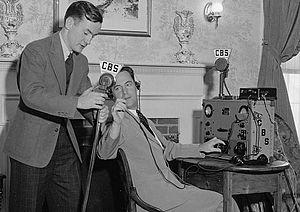
CBS Broadcasting Inc. est un important réseau de télévision commercial américain qui a débuté en tant que réseau de radio. Son nom est dérivé des initiales de l'ancien nom du réseau, Columbia Broadcasting System. Le réseau est parfois surnommé « Eye Network » en référence à la forme en oeil du logo de la compagnie. Il a également été appelé « The Tiffany Network », faisant allusion à l'entreprise de joaillerie Tiffany & Co. pour désigner la programmation dite « haut de gamme » de CBS au cours du mandat de son fondateur William S. Paley. Cela peut également faire référence à certaines émissions de CBS en couleur, tournées dans un ancien bâtiment de Tiffany & Co. à New York en 1950.